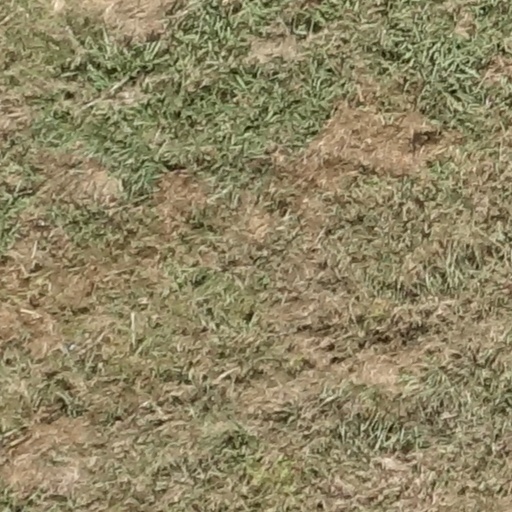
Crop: sorghum